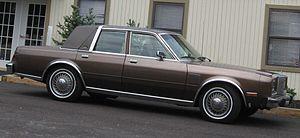
"Les véhicules construits par l'entreprise Chrysler sont des modèles portant le nom de ""Chrysler"", plutôt que l'une de leurs filiales. La plupart des Chryslers ont été des voitures de luxe, hormis en 1970 pour les modèles Européens qui ont été développés par les divisions Simca et Rootes.